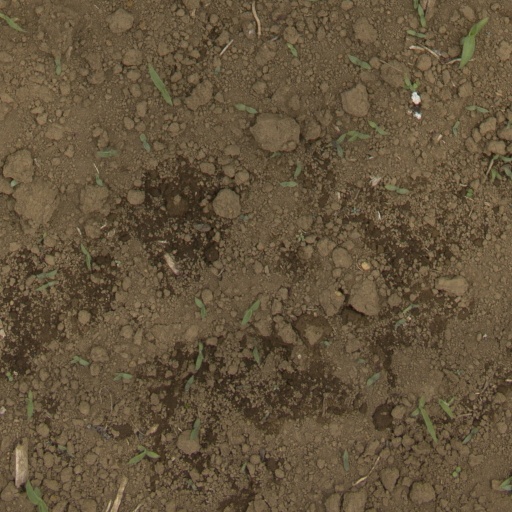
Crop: Jerusalem artichoke